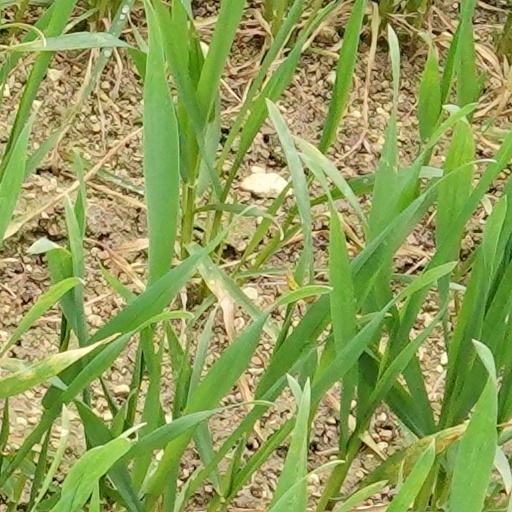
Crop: wheat